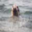
Label: seal